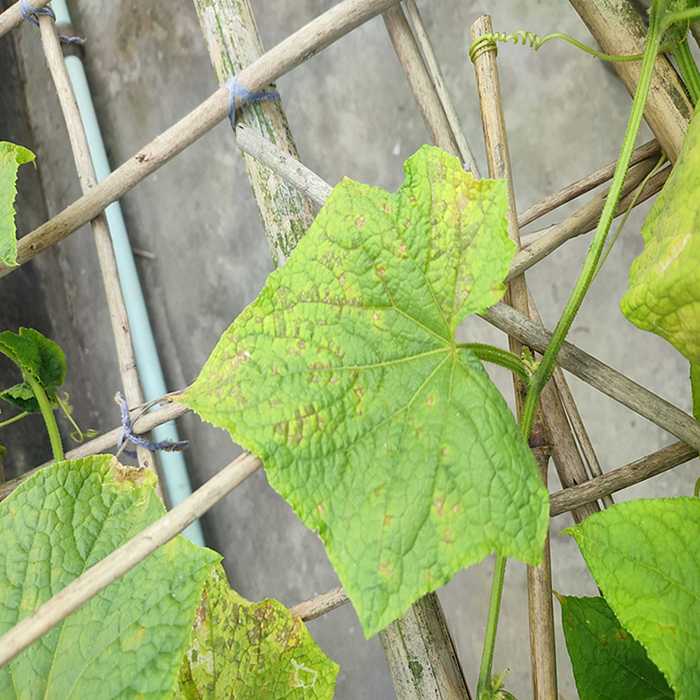
Plant: Cucumber
Label: Downy mildew